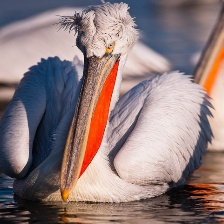
Species: DALMATIAN PELICAN
Scientific name: PELECANUS CRISPUS